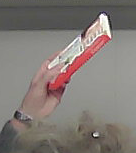
Product: kinder_chocolate